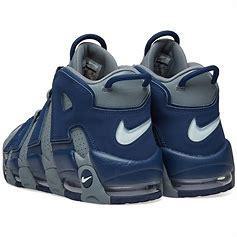
Brand: Nike
Model: Air More Uptempo